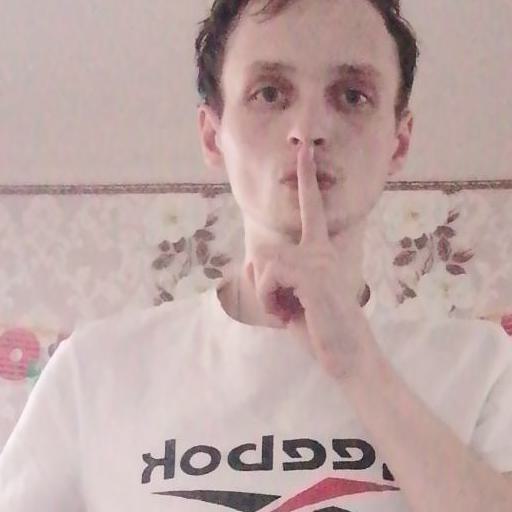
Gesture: mute